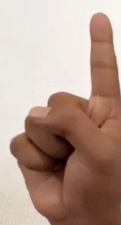
ASL sign: 1